Peter Lougheed

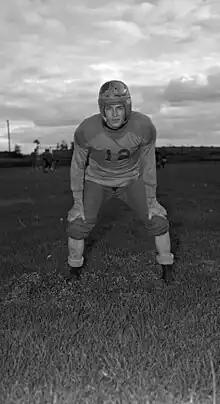
Peter Lougheed as a member of the Alberta Golden Bears football team in 1947.

Despite his small stature, Lougheed took a strong interest in football in his youth. Prior to attending the University of Alberta, Lougheed played for the junior Calgary Tornadoes as a halfback. A sports writer of the "Calgary Herald" described Lougheed as a "speedy and elusive back", and the "Edmonton Journal" described him as "gifted with the fine turn of speed" and "an elusive handful".